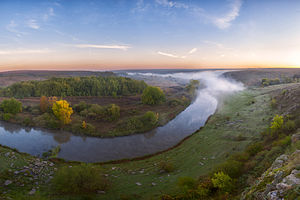
Kalmius
Floden Kalmius
Kalmius er en flod i Donetsk oblast i det sydøstlige Ukraine, og én af to floder i som løber gennem byen Mariupol. Den anden er Kaltsjyk som er en biflod til Kalmius. Kalmius munder ud i Azovske Hav nær Azovstal stålværk.